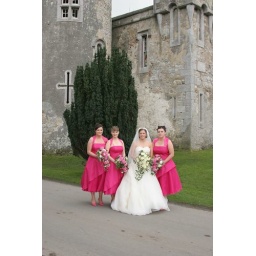
by the castle wall